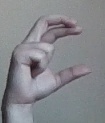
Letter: thal